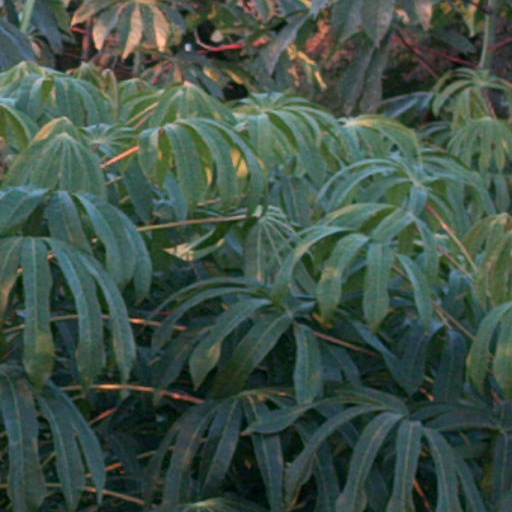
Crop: cassava